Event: Nepal Earthquake
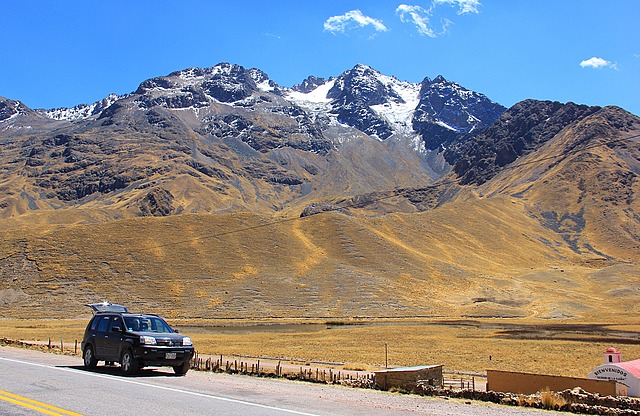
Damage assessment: no_damage